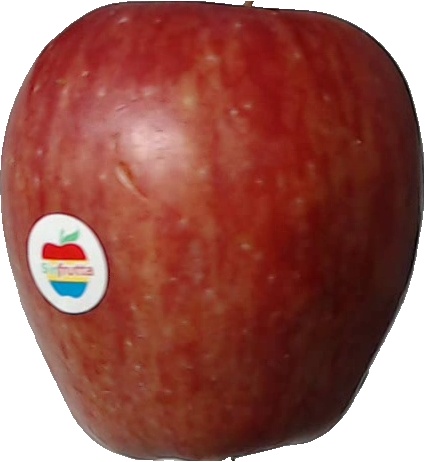
Label: apple_red_1